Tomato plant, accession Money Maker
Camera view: bottom (45 deg); turntable rotation: 330 degrees
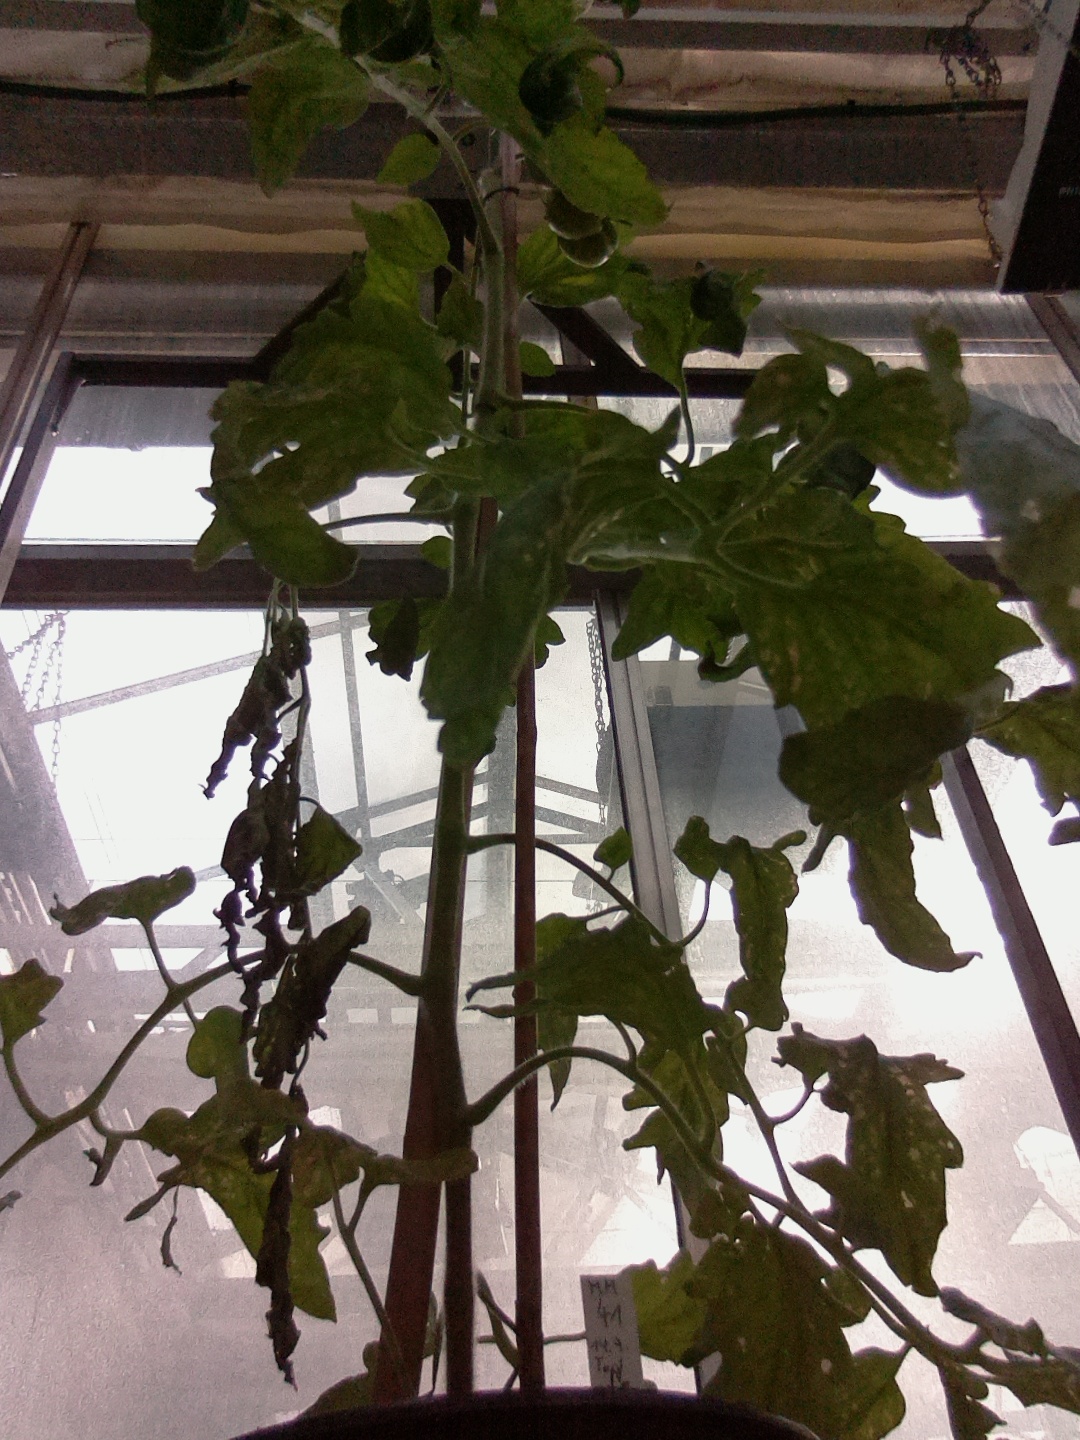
BBCH growth stage 73: 30%-40% of final fruit size